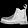
Label: Ankle boot